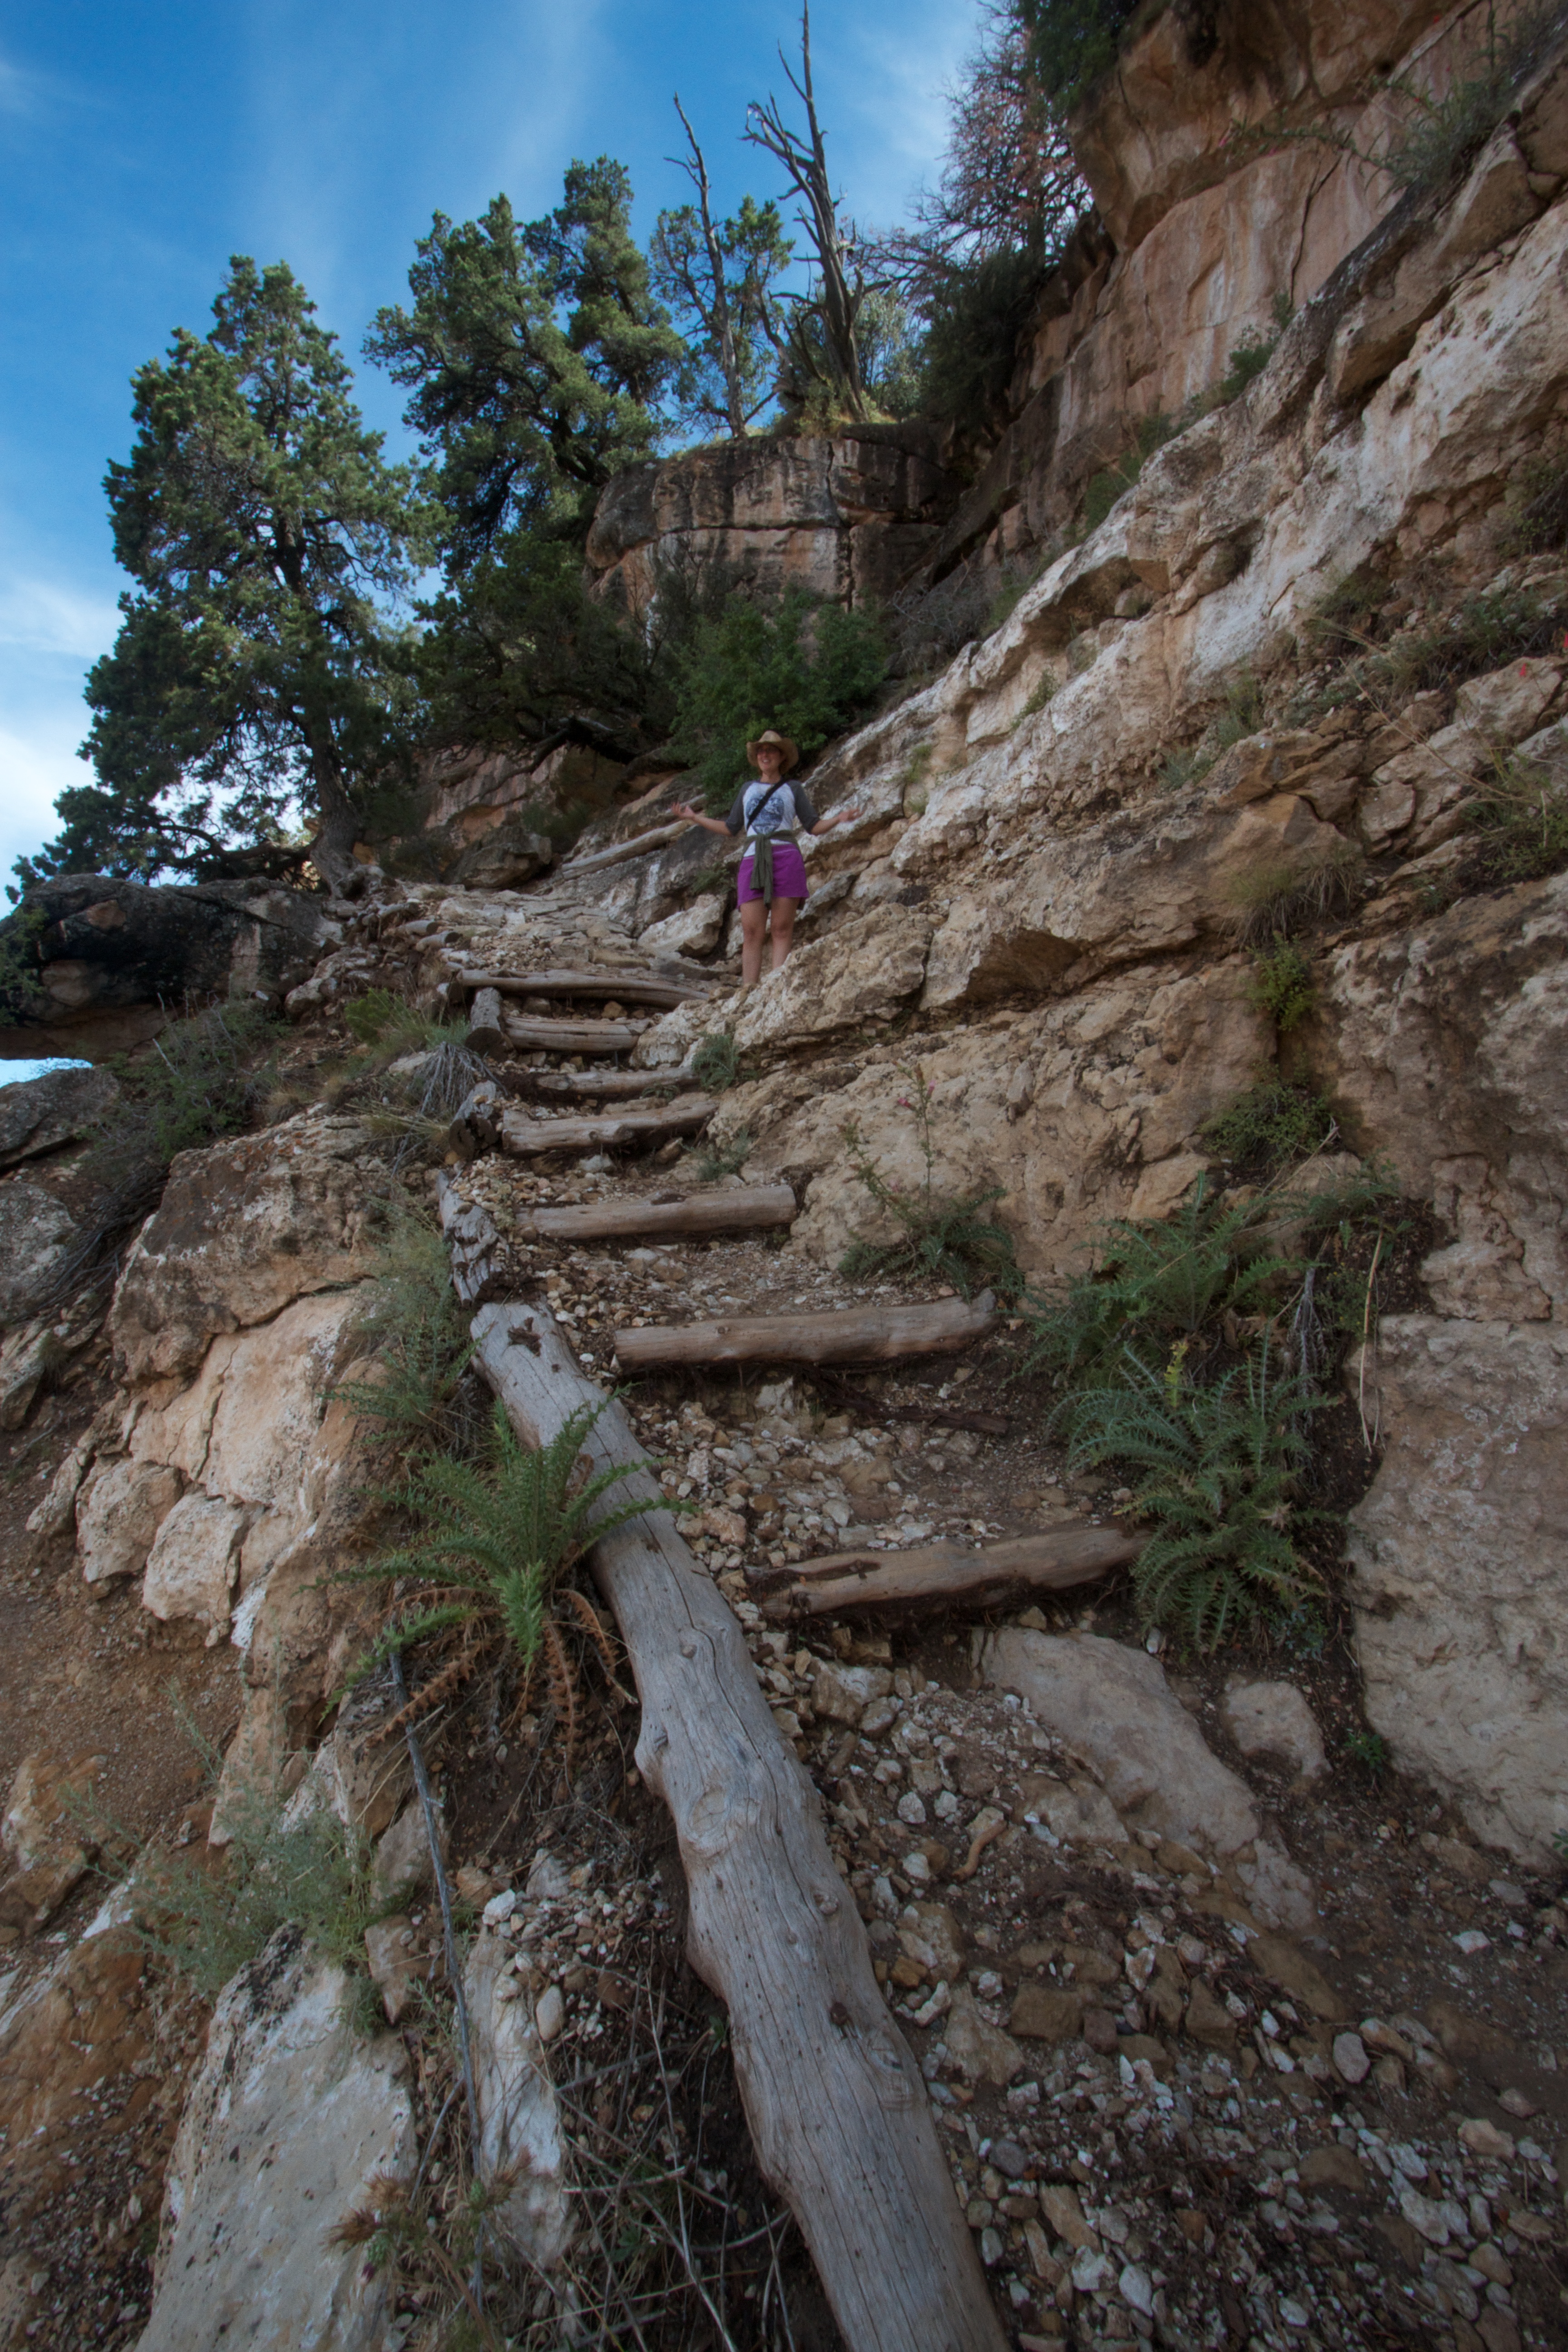
rock, walking, mountain, hiking, trail, adventure, recreation, cliff, canyon, terrain, ridge, geology, sports, grandcanyon, wadi, outdoor recreation, geological phenomenon, sport climbing